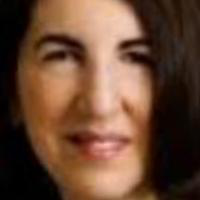
Age group: age 41-55